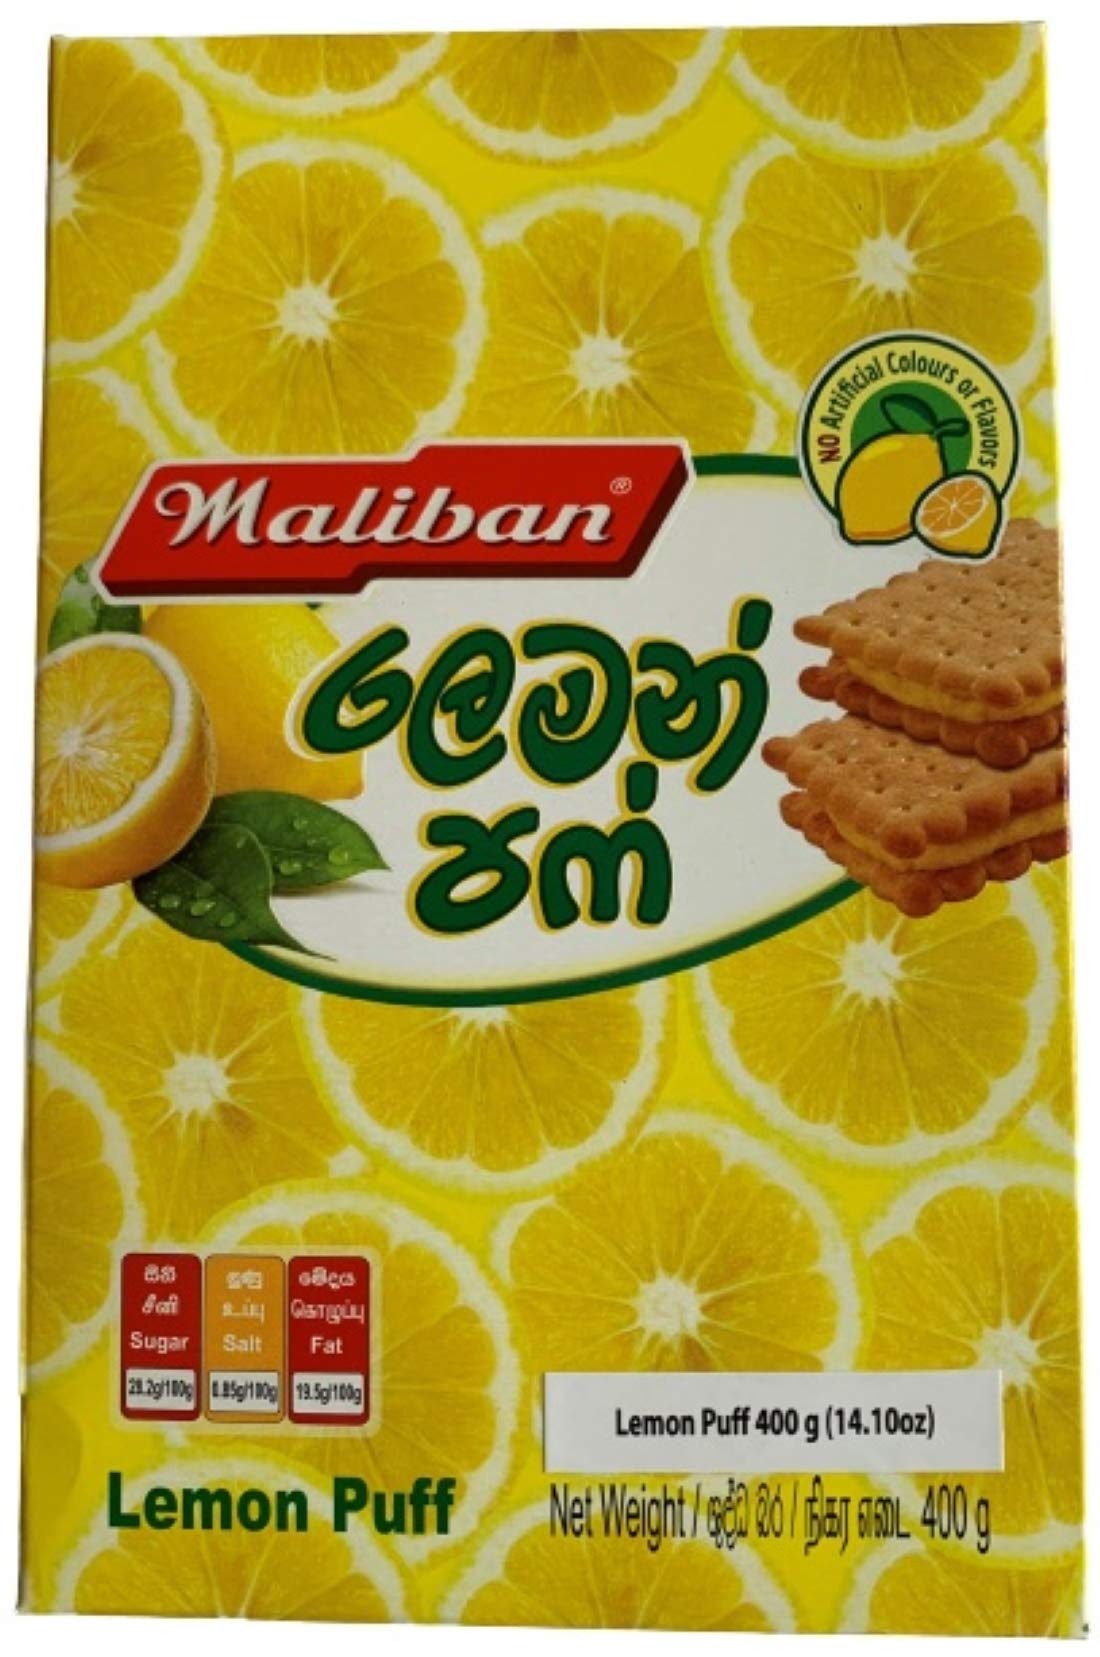
Item Name: Maliban Lemon Puff 14.1 Ounce (400g)
Value: 14.1096
Unit: Ounce

Price: 14.99